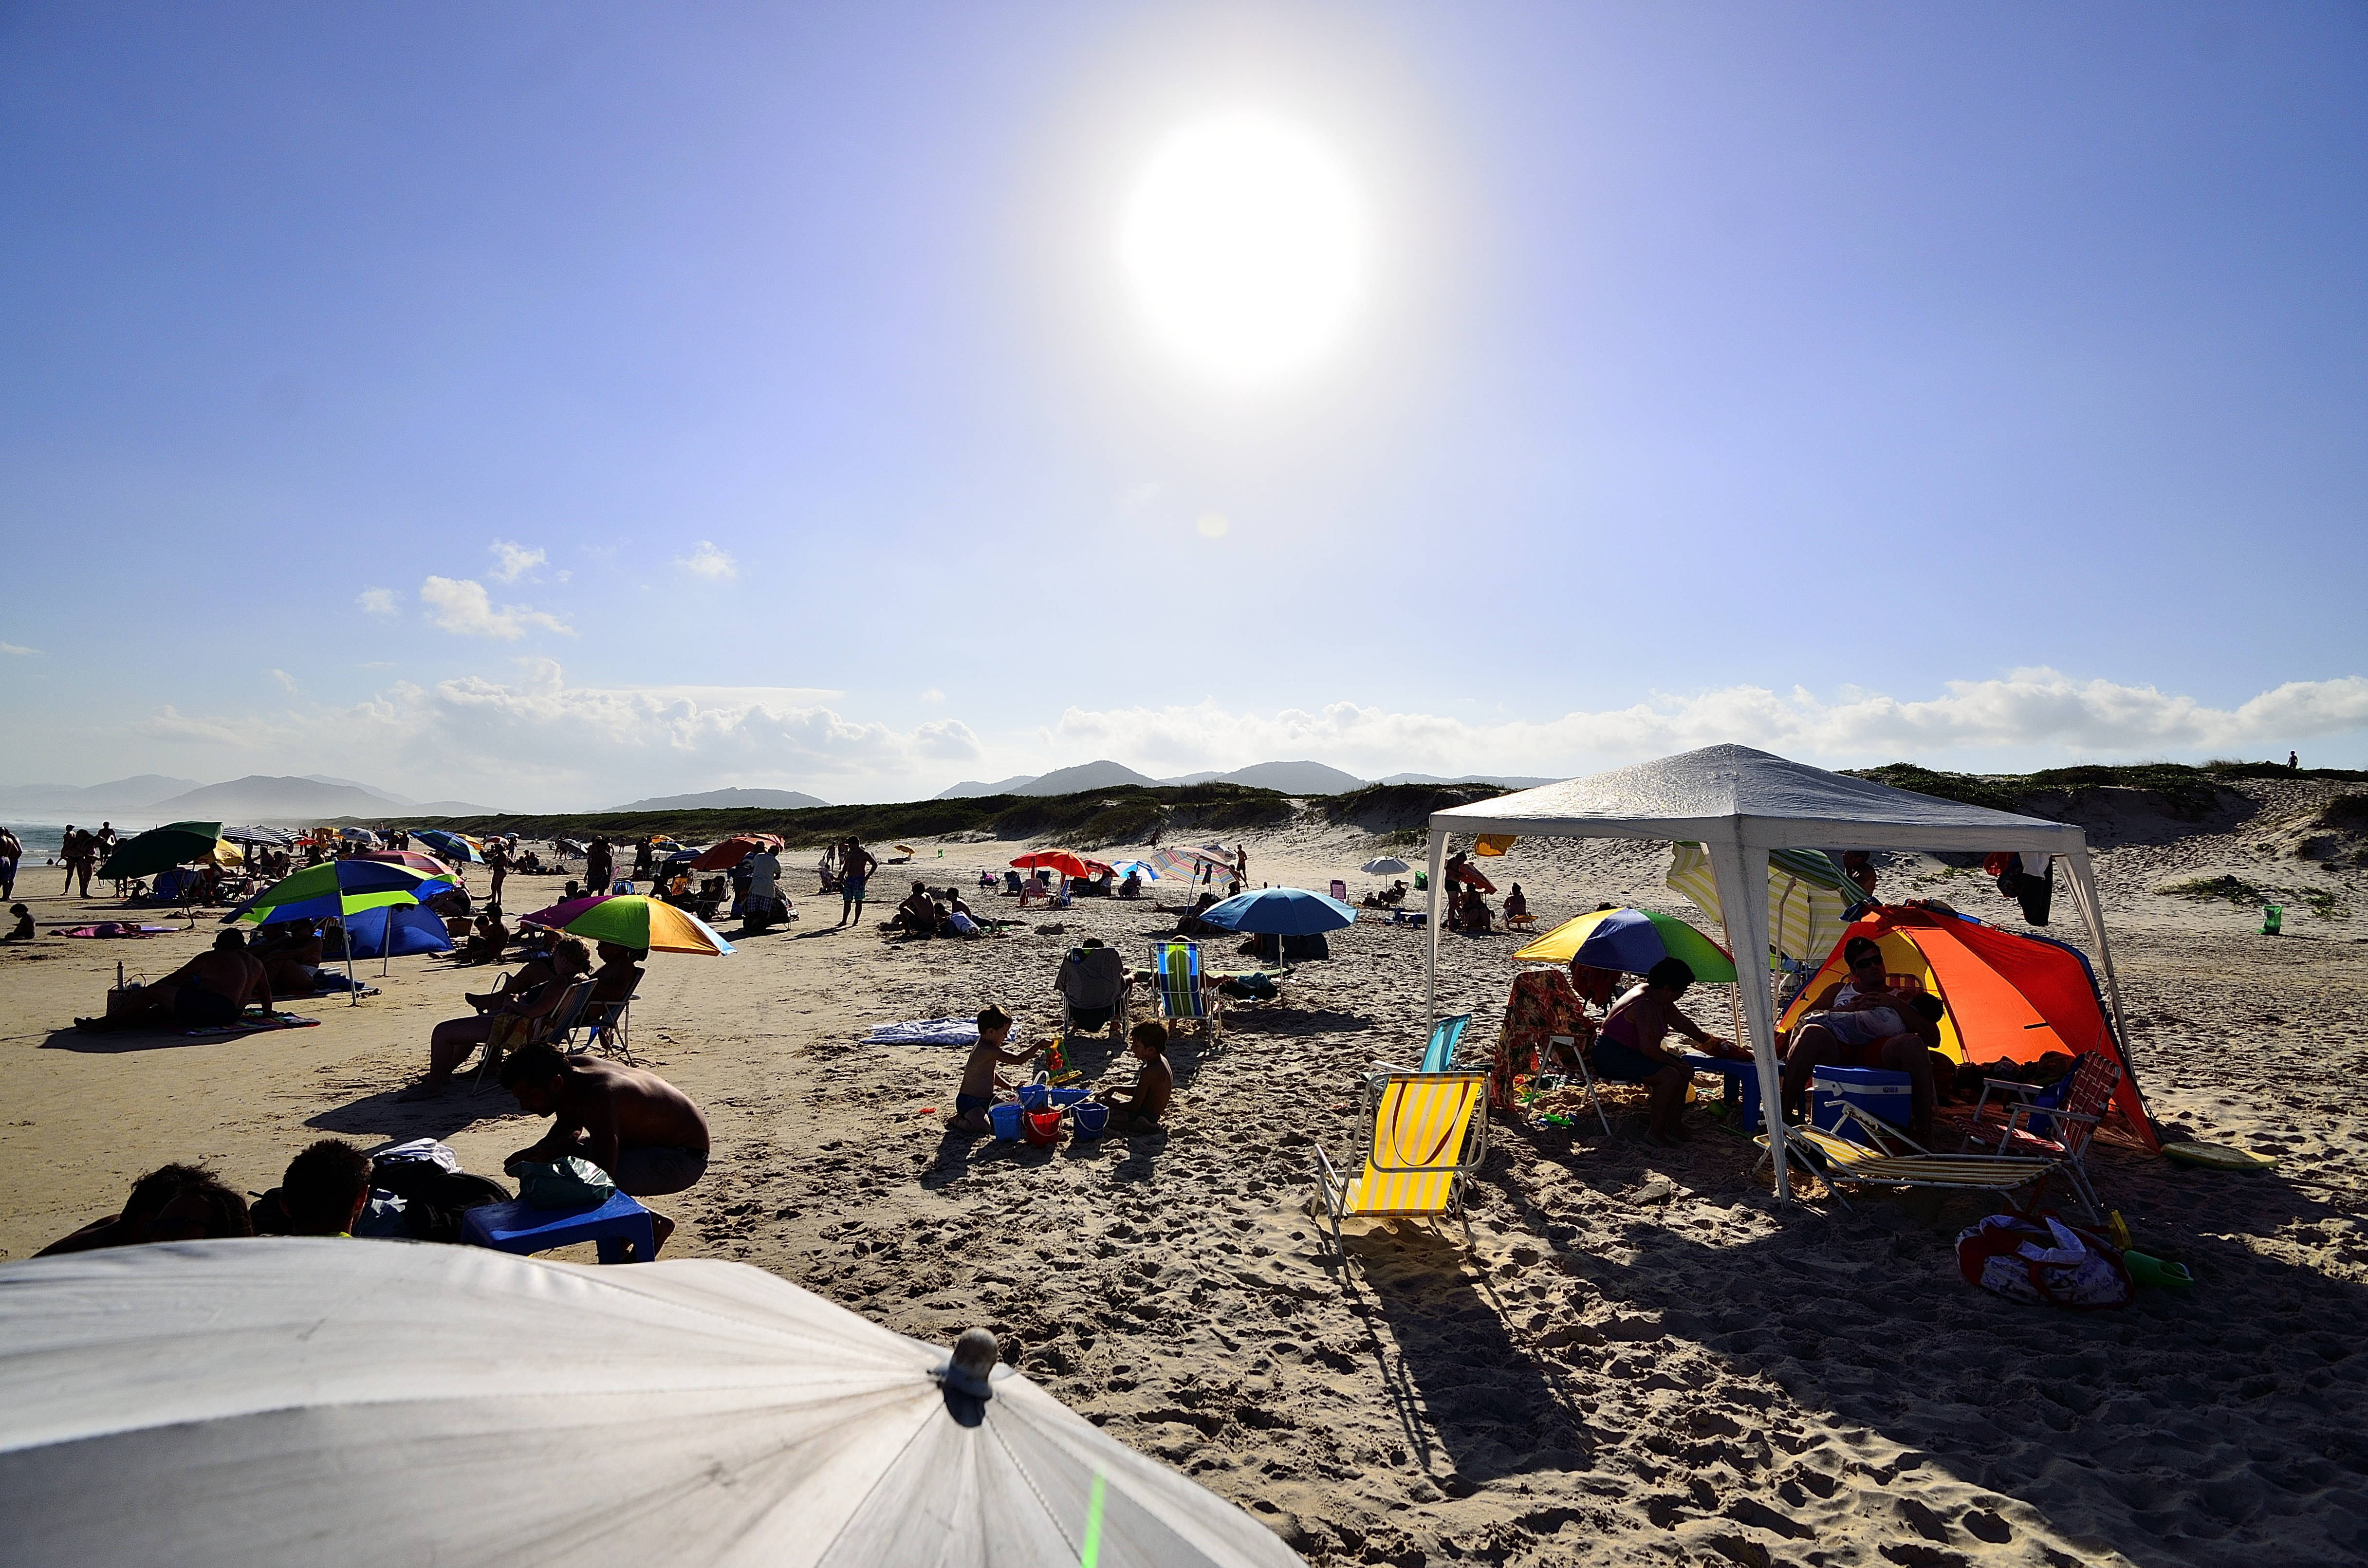
beach, sea, sand, surf, vehicle, praia, brasil, florianopolis, floripa, joaquina